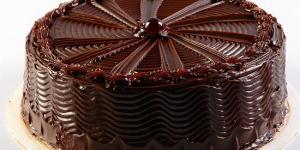
torta de chocolate esponjosa